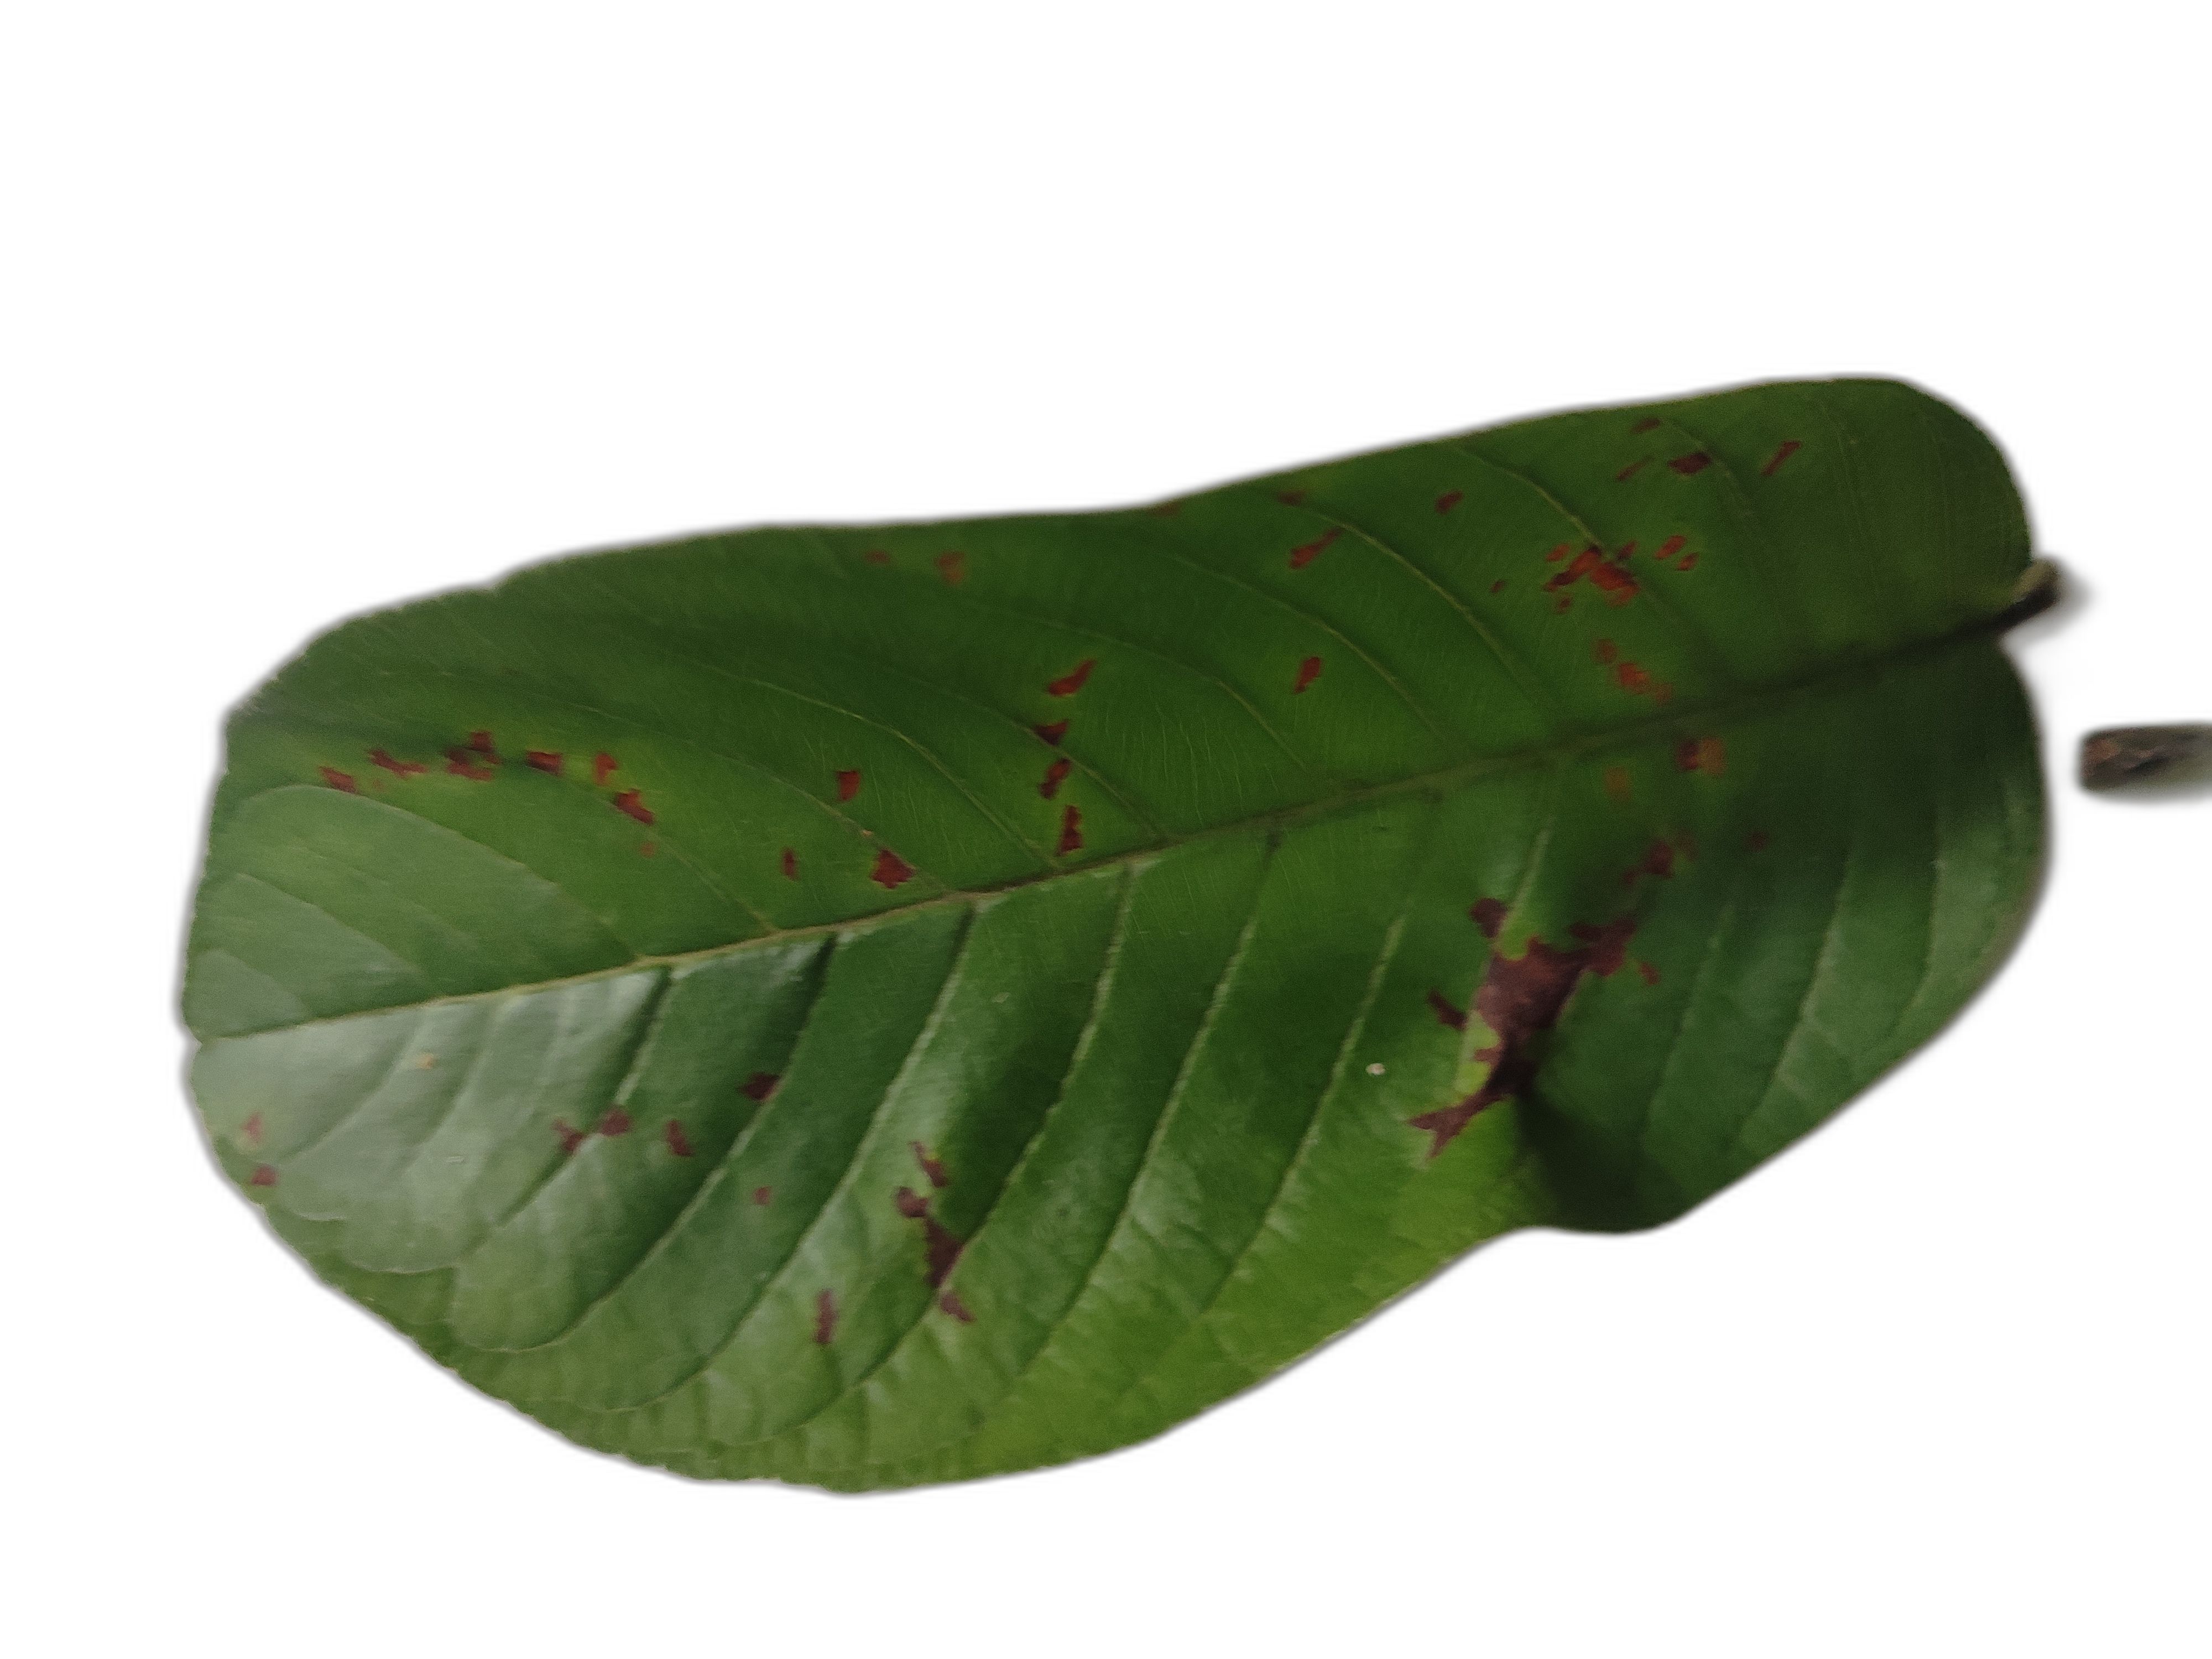
Plant part: leaf
Disease: Dot